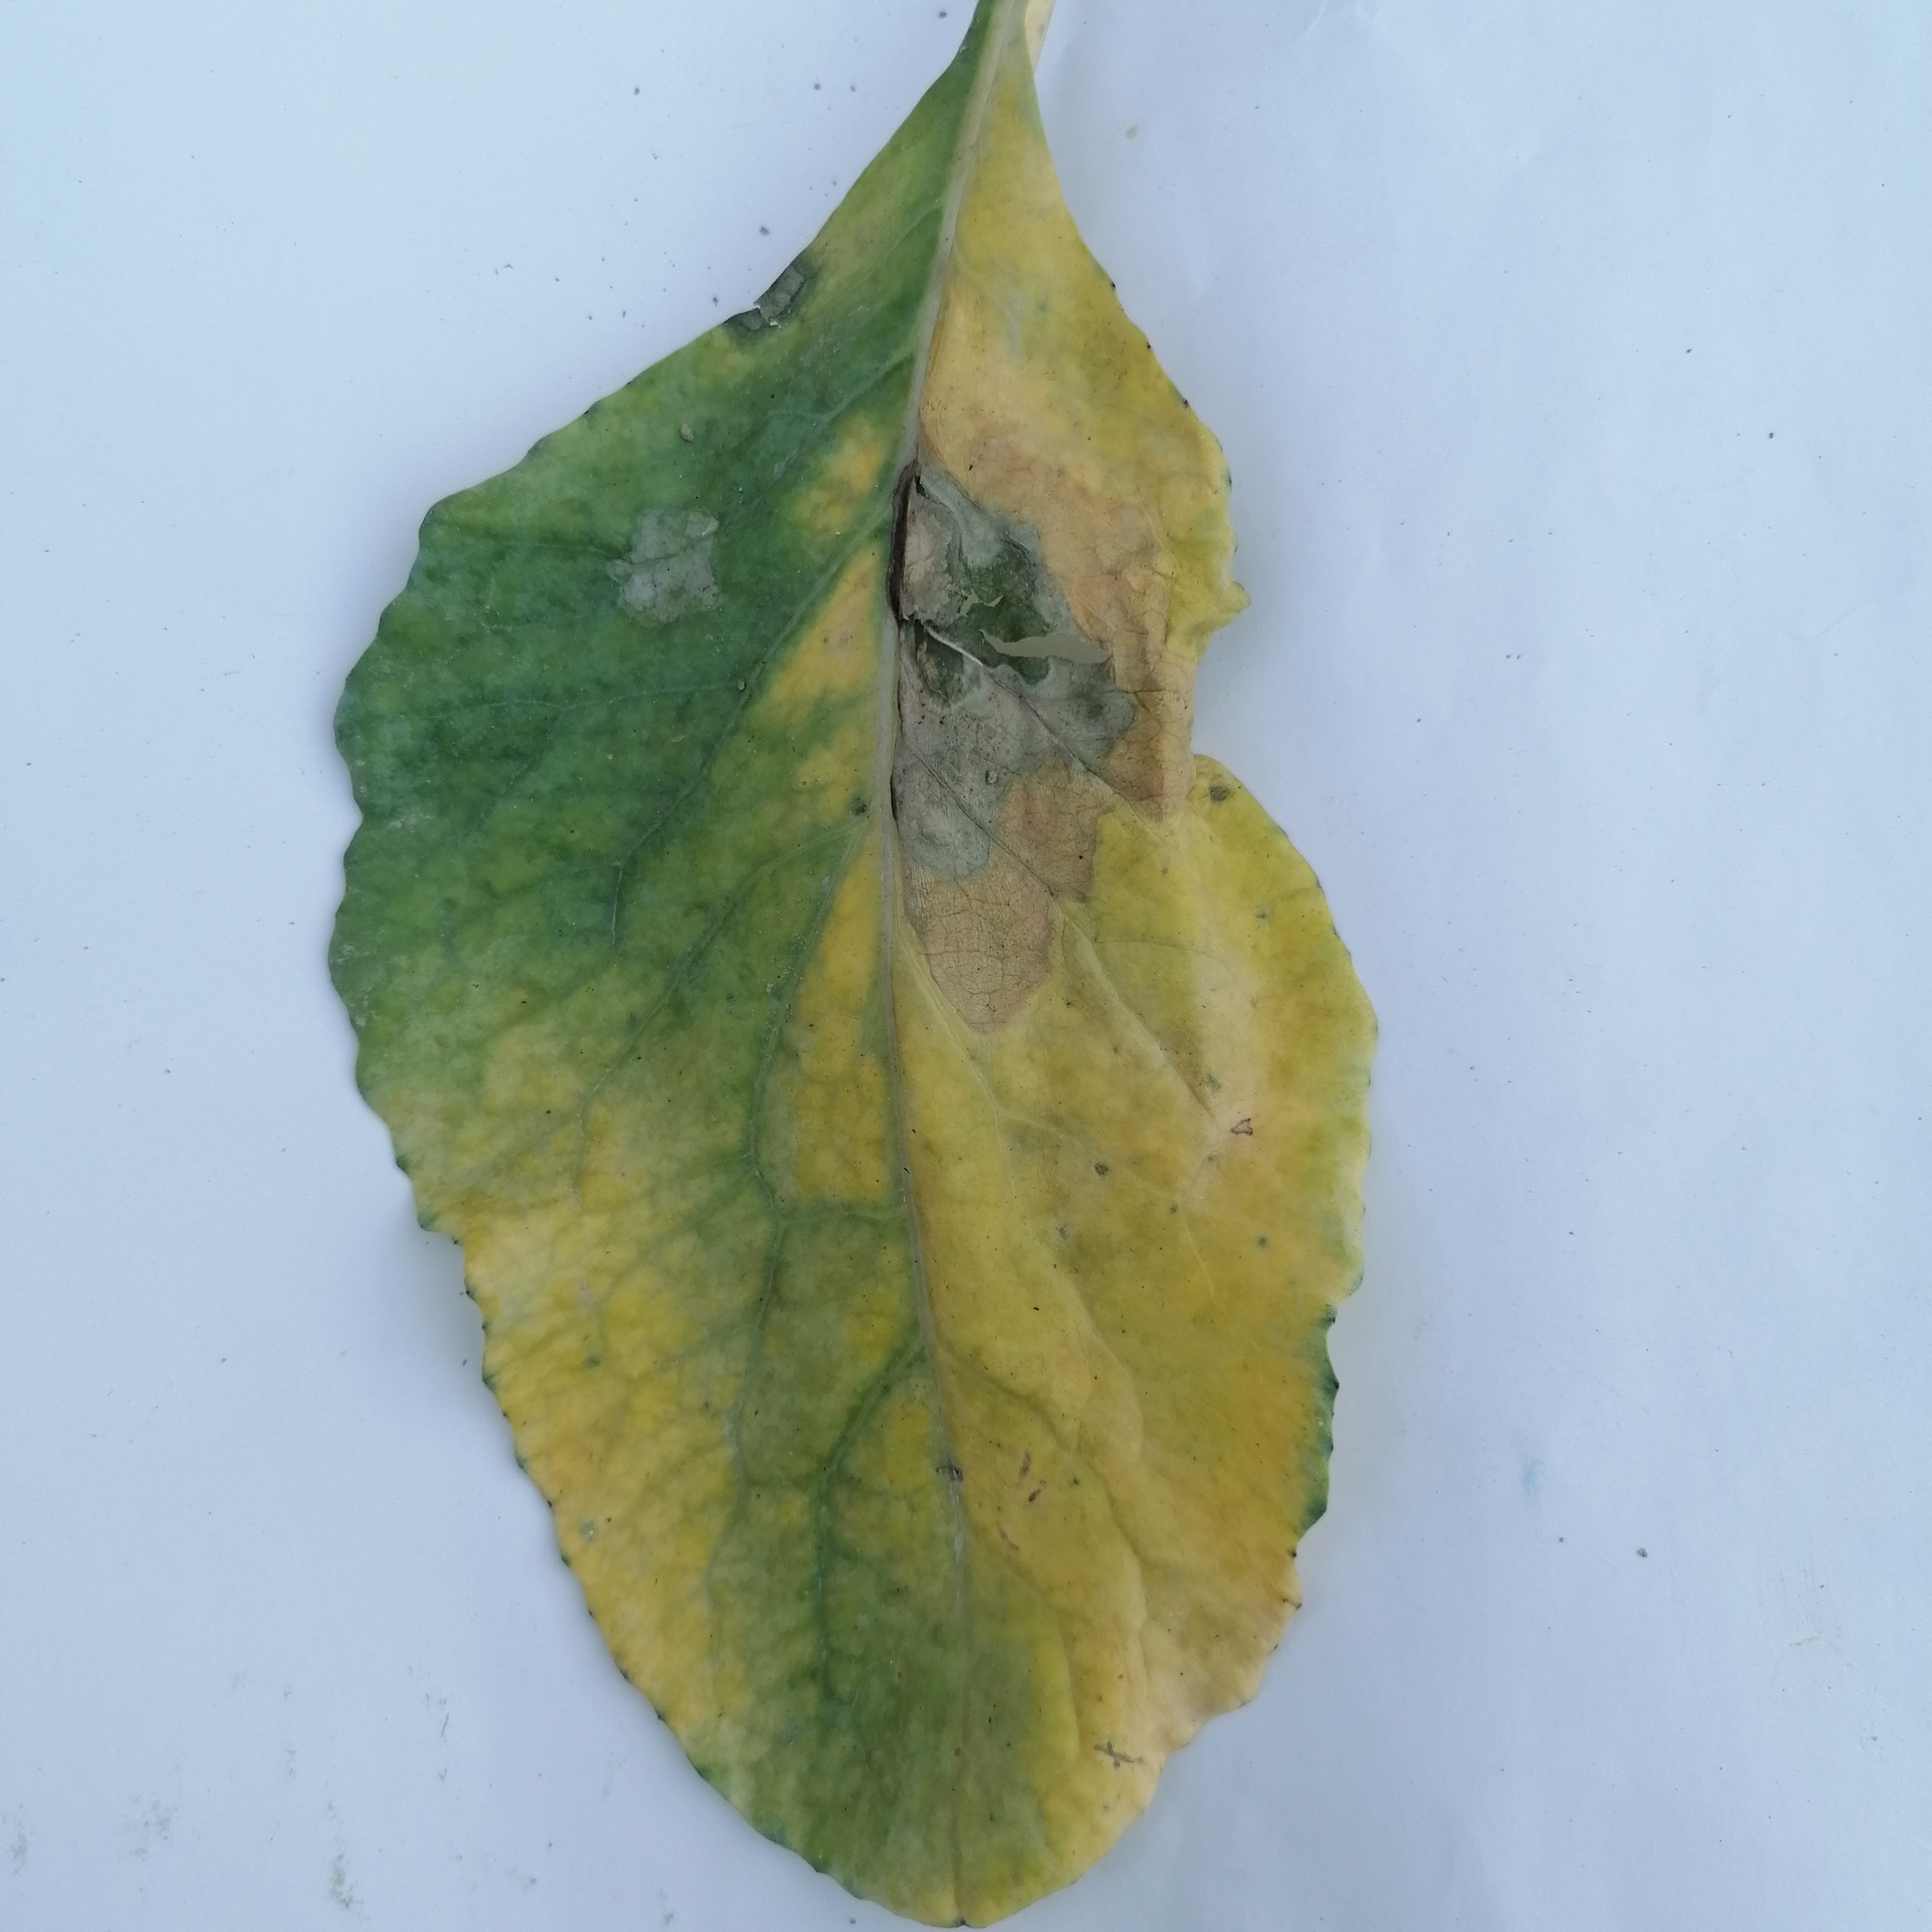
Label: Black Rot